Sara Bayón

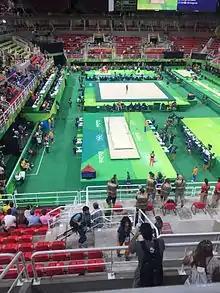
The Rio Olympic Arena hosted the rhythmic and artistic gymnastics competition of the 2016 Olympic Games.

In June, the Guadalajara World Cup was held, the first official international rhythmic gymnastics competition held in Spain since the World Cup Final in Benidorm (2008). The event took place from 3 to 5 June in the Multipurpose Palace of Guadalajara with the attendance of some 8,000 people in the last two days. The group managed to win the gold medal in the All-Around ahead of Belarus and Ukraine, while the last day hung two bronzes in the 5 ribbon and the 3 + 2 finals. That same month they participated in the European Championship in Holon, where they obtained the 6th place in the All-Around with a cumulative score of 35,333.81 In the apparatus finals, they won bronze with 5 ribbons with a score of 18,133, and silver in the mixed final with a score of 18,233.82 In July they competed in the Kazan World Cup, At the end of the same month they performed at the Baku World Cup, the last round before the Games, where they achieved the 5th place in the All-Around and two bronzes in the finals.